Jordin Sparks

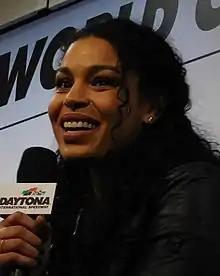
Jordin Sparks in 2017

On September 12, 2011, it was announced that Sparks would be making her feature film debut playing the lead role in the music-themed pic "Sparkle", a remake of the 1976 film inspired by the story of The Supremes. The remake was set in 1968 Detroit, during the rise of Motown. The story focused on the youngest sister, a music prodigy named Sparkle Williams (Sparks), and her struggle to become a star while overcoming issues that were tearing her family apart. R&B singer Aaliyah was originally tapped to star as Sparkle; however, following her death in a 2001 plane crash, production on the film, which was scheduled for 2002, had been derailed. "Sparkle" was filmed in the fall of 2011 over a two-month period. The film, starring both Sparks and Houston, was released on August 17, 2012, in the United States. On May 21, 2012, "Celebrate", the last song Whitney Houston recorded with Sparks, premiered at RyanSeacrest.com. It was made available for digital download on iTunes on June 5. The song was featured on the "" album as the first official single. The accompanying music video for Celebrate was filmed on May 30, 2012. The video was shot over 2 days and was released on June 27. A sneak peek of the video premiered on entertainment tonight on June 4, 2012.